9 Songs

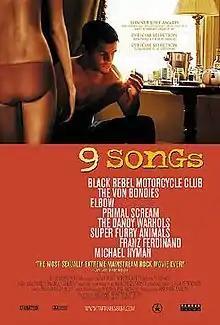
Theatrical release poster

9 Songs is a 2004 British erotic art film written and directed by Michael Winterbottom. The film stars Kieran O'Brien and Margo Stilley. The title refers to the nine songs played by eight different rock bands that complement the story of the film.